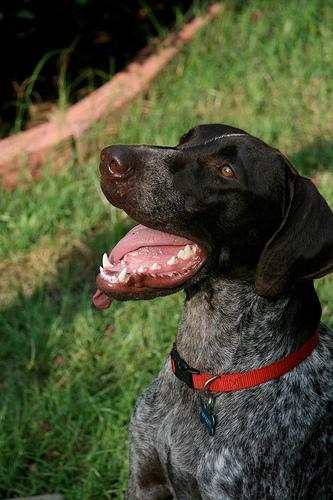
Breed: german shorthaired